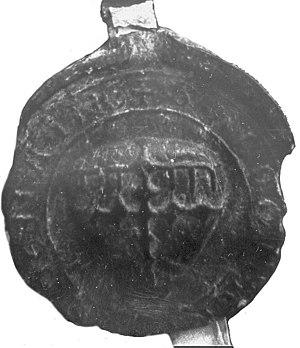
Sceau de Brognart de Denain sur un parchemin en date de juin 1229 (A.D. Nord, 59 H 29 pièce 128)
La Maison de Haynin est une ancienne et illustre famille noble du comté de Hainaut, qui a pour origine Étienne de Denain, vivant en 1205, qui, après son mariage avec Rose de Mons, dame de Haynin, prit le nom de cette terre. Elle donna de nombreuses branches.